Qazax District

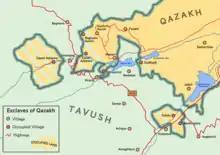
Situation in western Gazakh following the First Nagorno-Karabakh war

The region was conquered by a succession of neighboring powers or invaders, including Armenians, Sassanid Persians, the Byzantine Empire, the Arabs, the Seljuq Turks, the Georgians, the Mongols, the Timurids, the Qara Qoyunlu and Aq Qoyunlu Turkoman tribes, and finally Safavid Iran. It was also ruled by Ottoman Empire between 1578 and 1607 and again 1722 and 1735.